High Street, Oxford

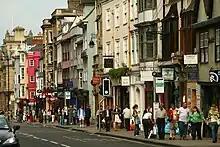

Queen's Lane Coffee House (at the junction with Queen's Lane) was established in 1654 and was probably Oxford's first coffee house. This title is however disputed with 'The Grand Café' Coffee House, which claims that it was established in 1650 and stands opposite Queen's Lane coffee house.